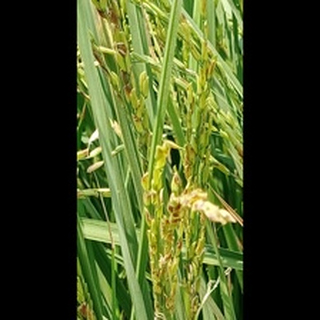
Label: diseased_rice